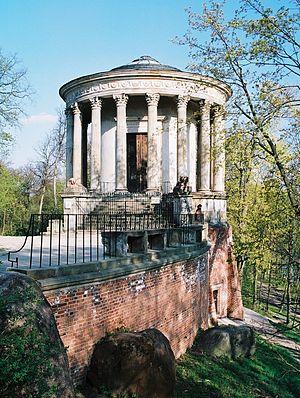
Le temple de Vesta est un temple romain datant du Iᵉʳ siècle av. J.-C. dédié à Vesta, la « déesse vierge du foyer », situé à Tivoli dans le Latium en Italie. Il n’est pas certain à qui, d’Hercule, le dieu protecteur de l'antique Tibur, d’Albunea, la Sibylle de Tibur, de Tiburnus, le héros éponyme de la ville, ou de Vesta elle-même, dont l’autre temple se trouve sur le forum romain, était réellement dédié ce temple tiburtin. Tout aussi difficile à attribuer est le temple rectangulaire à proximité, souvent appelé temple de la Sibylle.